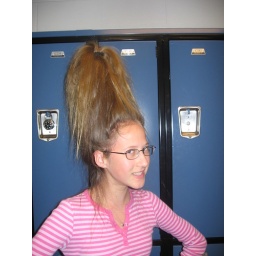
haha sam stuck a water bottle in her hair...enough said